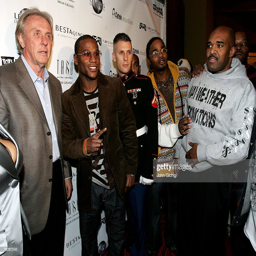
professional boxer poses with guests at the event .